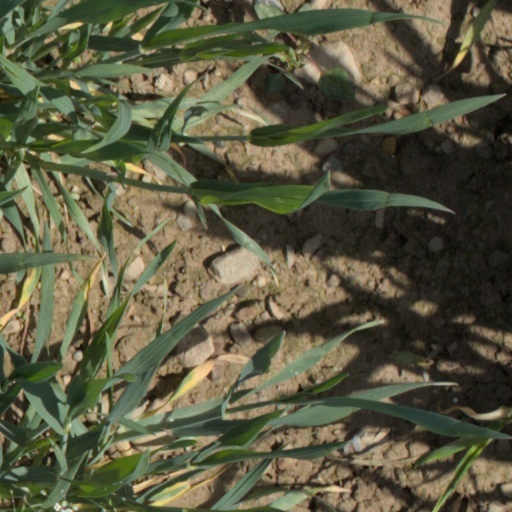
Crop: wheat